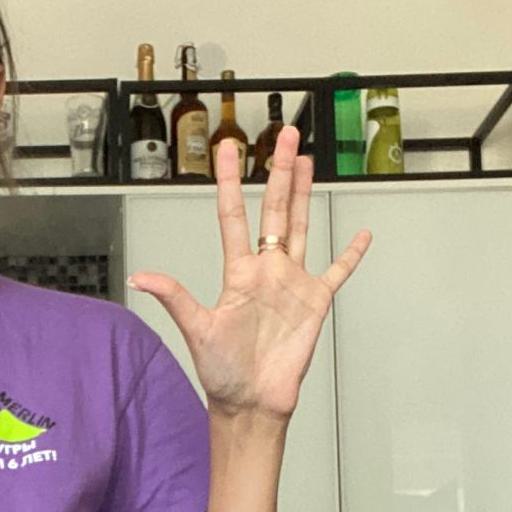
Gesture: palm